Human tooth development

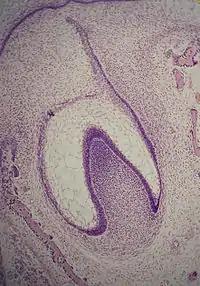
Histologic slide of tooth in early bell stage. Note cell organization.

Tooth development is commonly divided into the following stages: the initiation stage, the bud stage, the cap stage, the bell stage, and finally maturation. The staging of tooth development is an attempt to categorize changes that take place along a continuum; frequently it is difficult to decide what stage should be assigned to a particular developing tooth. This determination is further complicated by the varying appearance of different histologic sections of the same developing tooth, which can appear to be different stages.